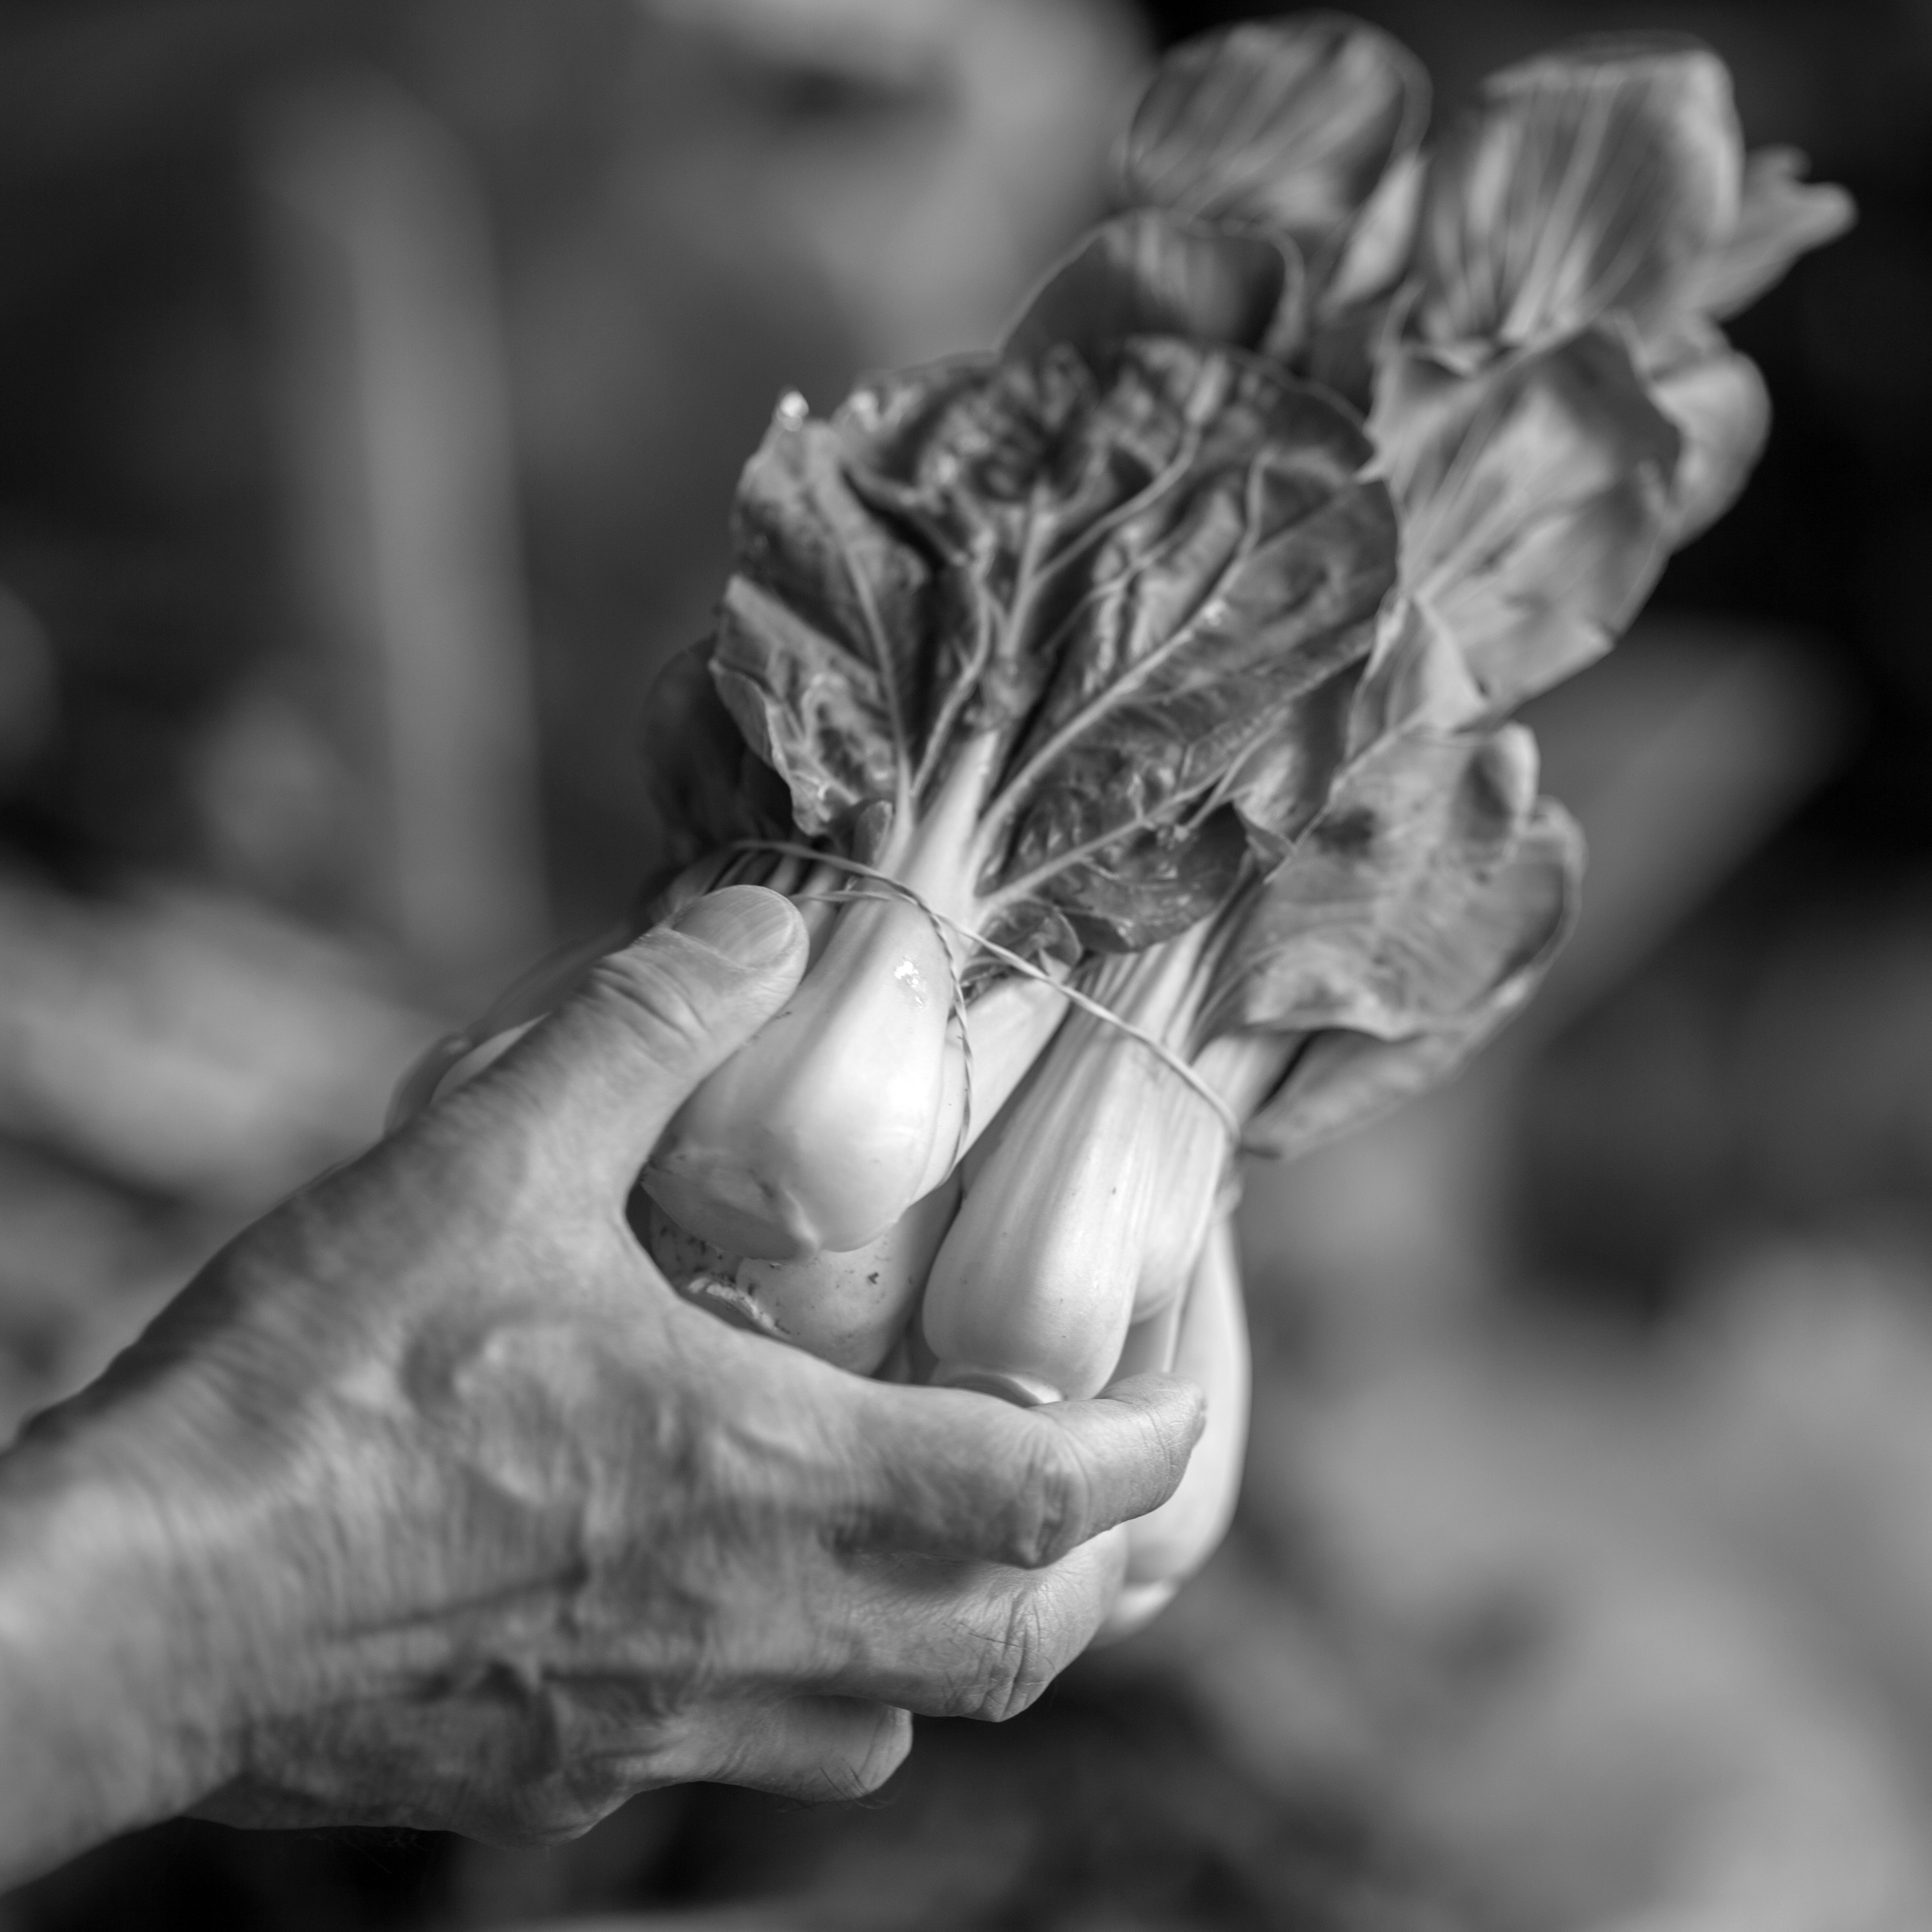
hand, black and white, plant, white, photography, leaf, flower, usa, black, monochrome, close up, ca, emotion, sacramento, macro photography, sense, still life photography, monochrome photography